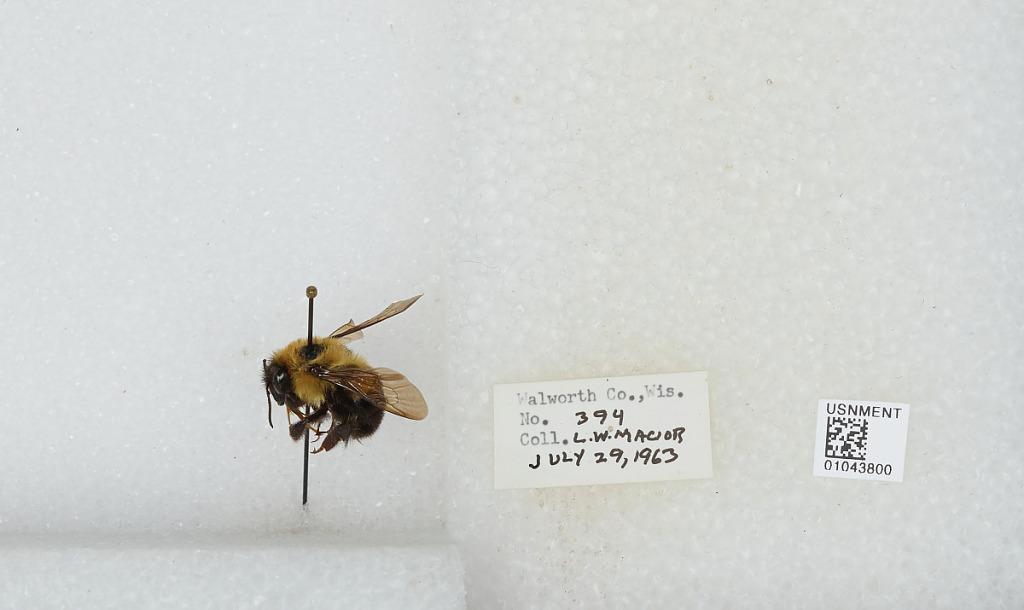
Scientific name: Bombus (Pyrobombus) bimaculatus Cresson
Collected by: L. Macior
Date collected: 1963-7-29
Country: United States
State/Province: Wisconsin
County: Walworth
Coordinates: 42.67, -88.54